Parallel ATA

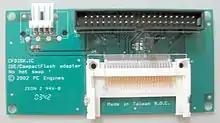
Compact flash is a miniature ATA interface, modified to be able to supply power.

Compact Flash (CF) in its "IDE mode" is essentially a miniaturized ATA interface, intended for use on devices that use flash memory storage. No interfacing chips or circuitry are required, other than to directly adapt the smaller CF socket onto the larger ATA connector. (Although most CF cards only support IDE mode up to PIO4, making them much slower in IDE mode than their CF capable speed)